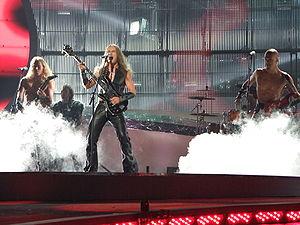
Jarkko Ahola est né le 24 août 1977 à Toijala, aujourd'hui fusionnée et renommée Akaa en Finlande.
La Finlande participe au Concours Eurovision de la chanson, depuis sa sixième édition, en 1961, et l’a remporté à une reprise, en 2006.